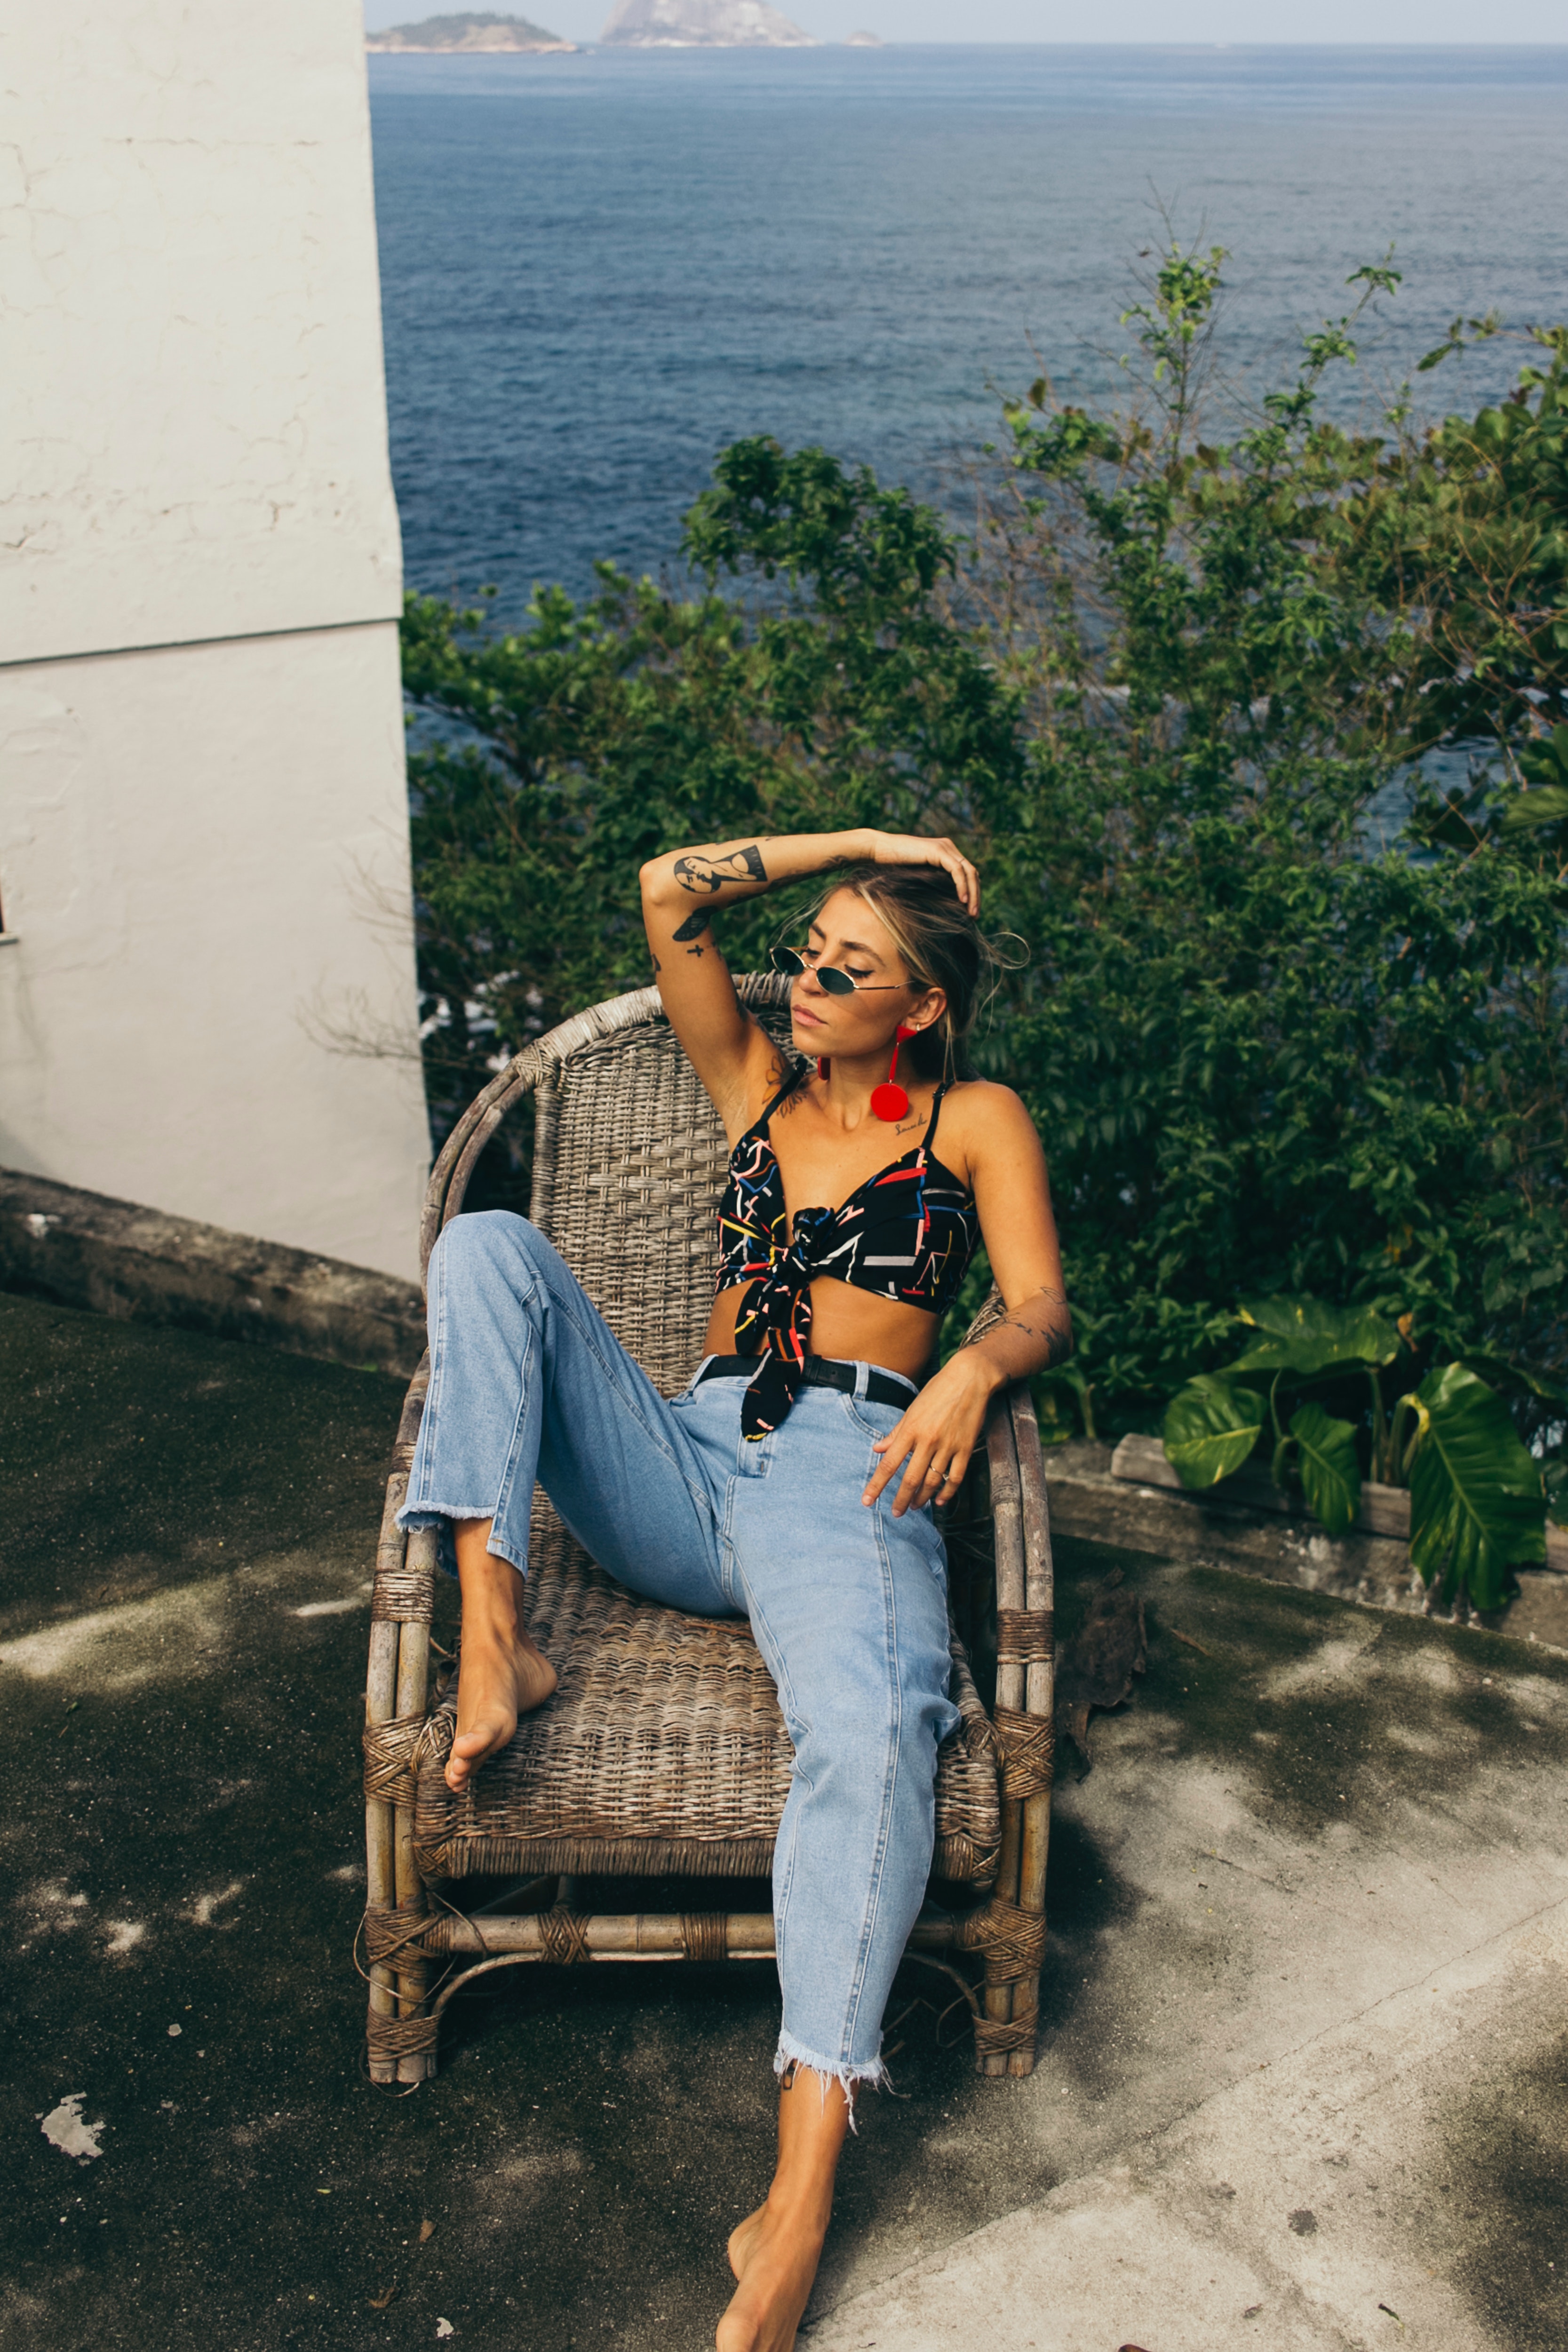
sitting, shoulder, vacation, denim, tourism, leisure, jeans, travel